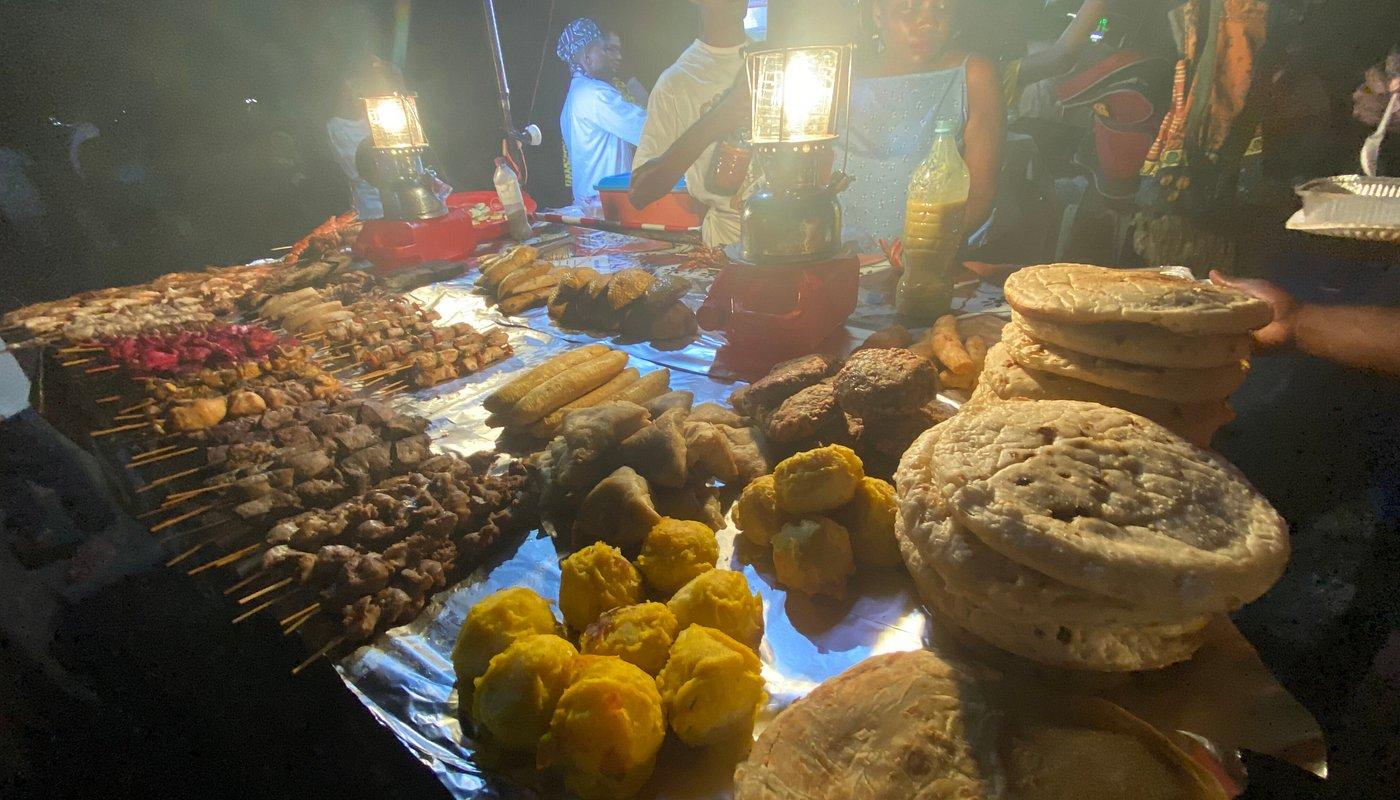
Eneo hili kuna vitu au bidhaa mbalimbali ambazo zinauzwa. Na wakati huu unaonekana ni wakati wa usiku. Kuna taa za chimni ambazo zimewashwa, na kuna wauzaji ambao wamekaa kwa mbali ambao wameuza bidhaa ambazo zingine mbali mbali. Katika meza hii kuna mishakiki, kuna vitobosha, kuna vitu zingine pia vinauzwa.